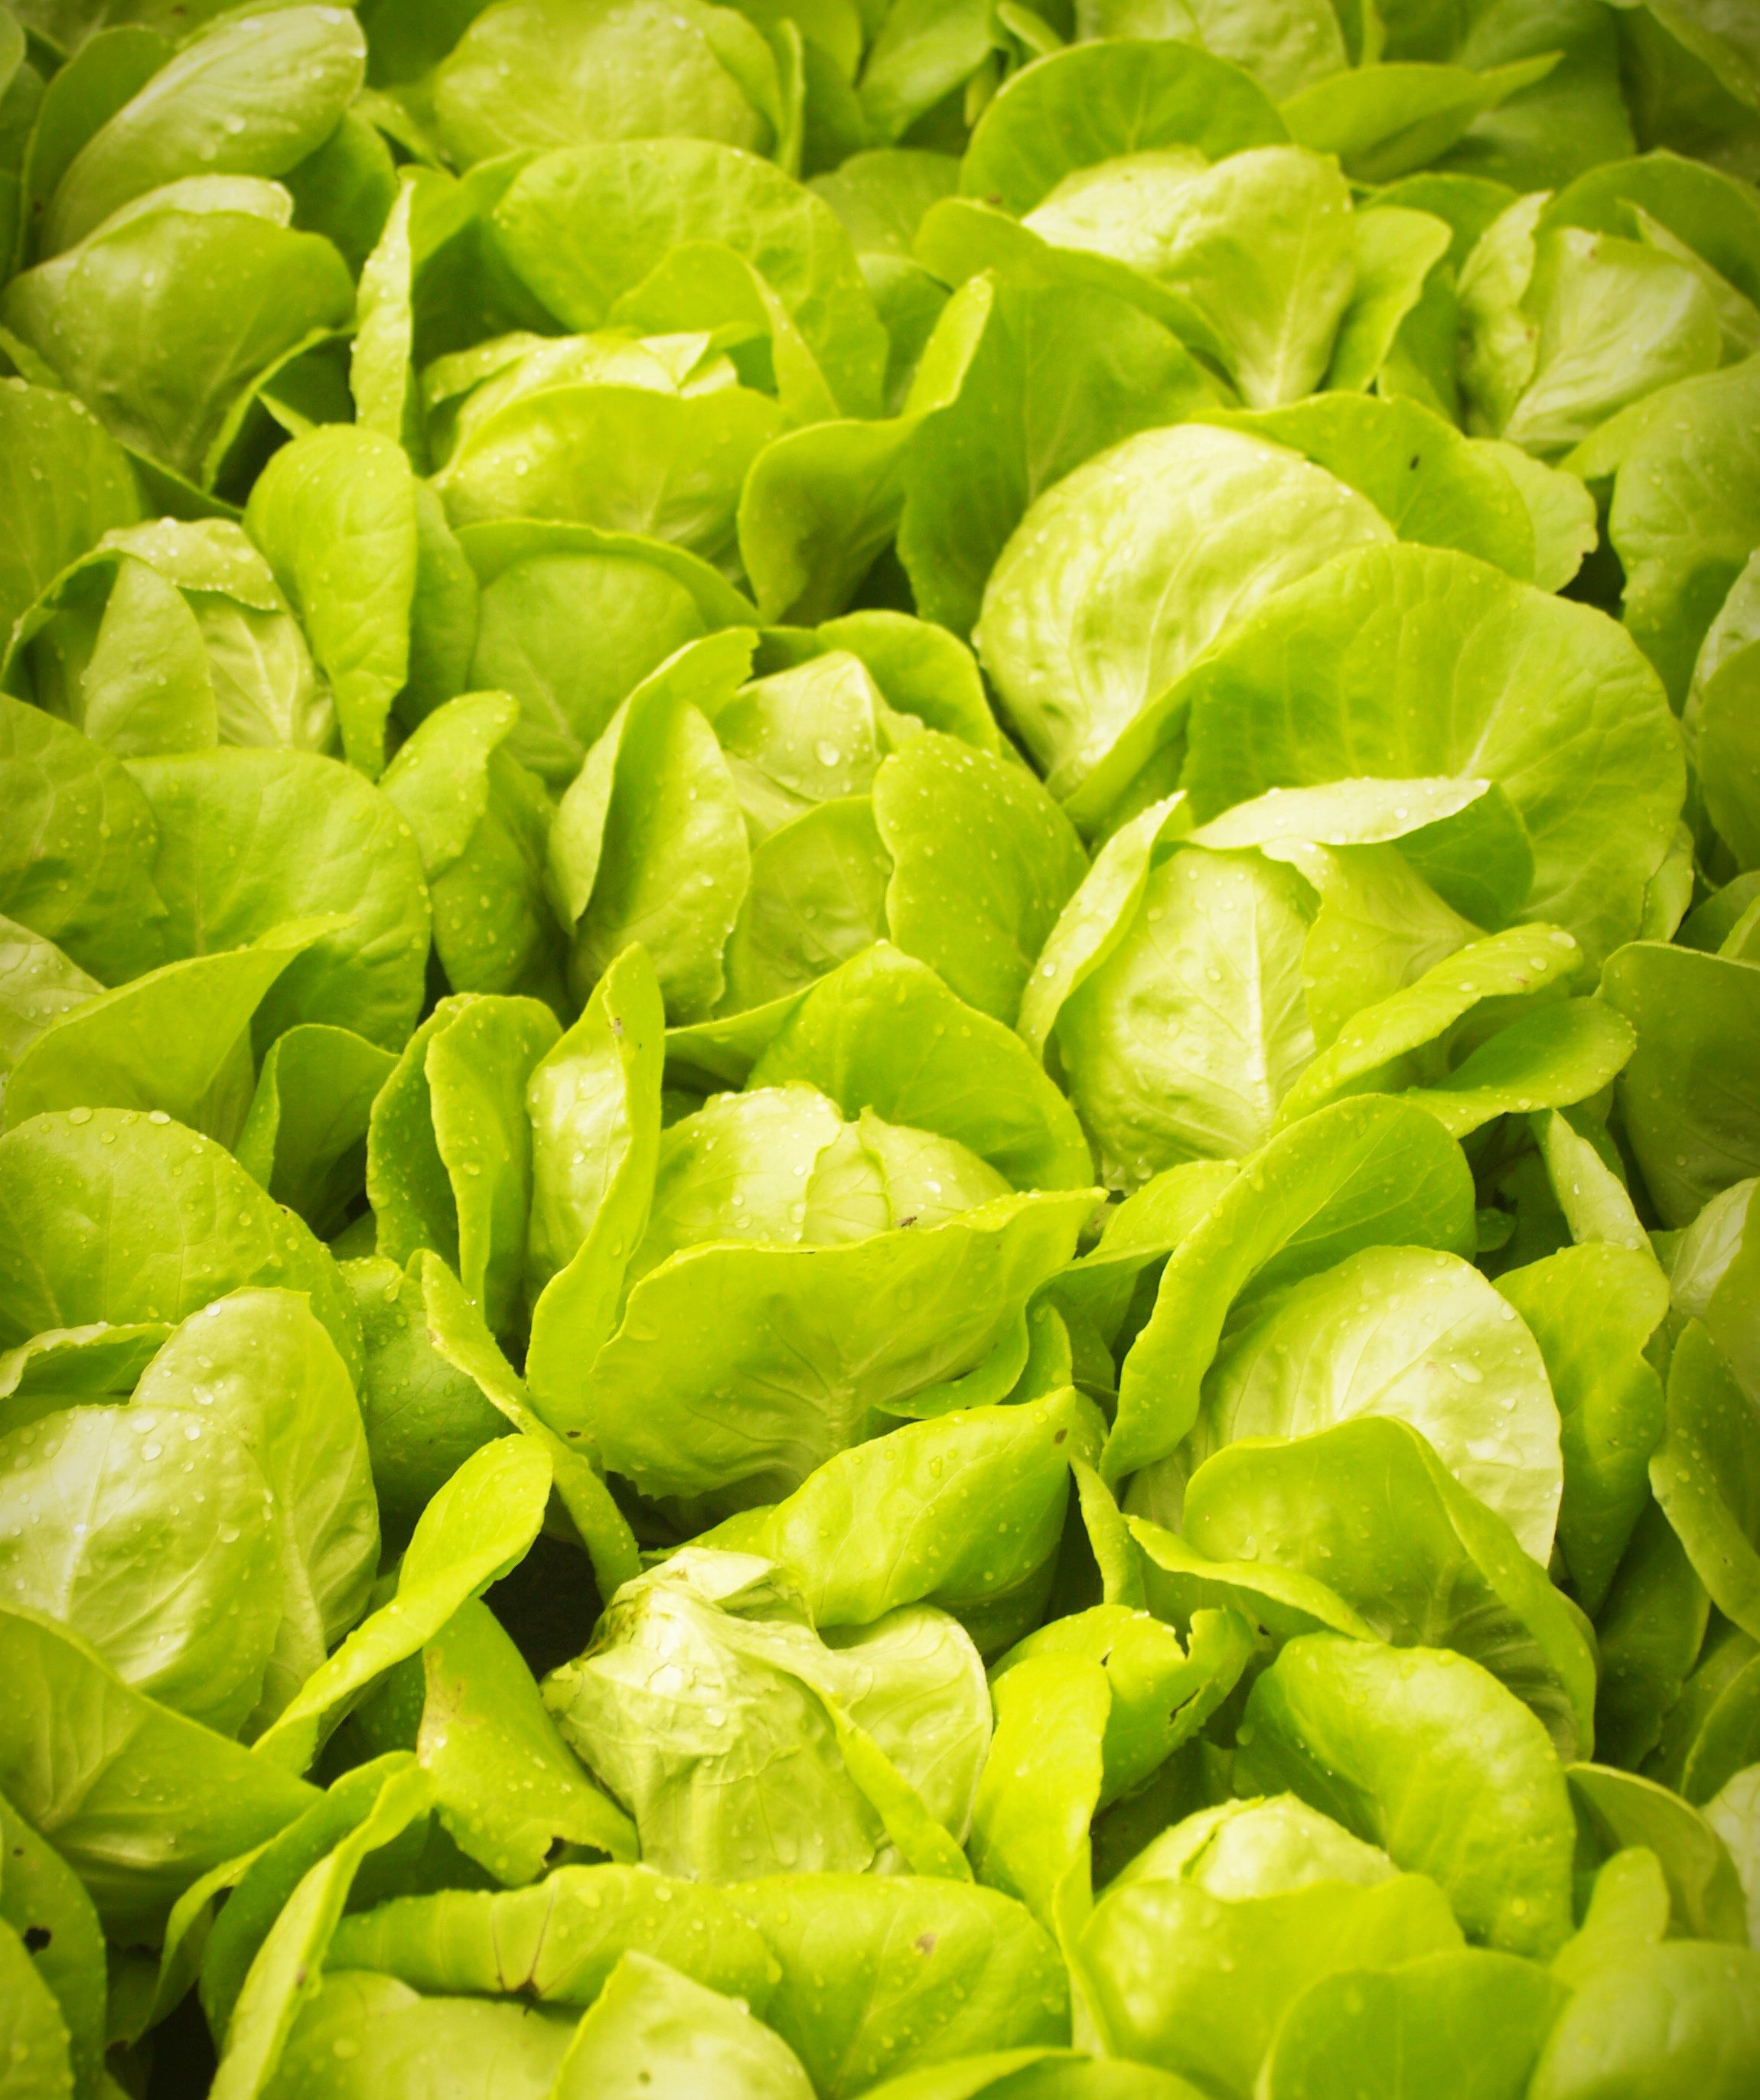
water, growth, plant, technology, row, field, farm, leaf, floral, foliage, food, produce, vegetable, grow, fresh, soil, industrial, industry, agriculture, garden, flora, modern, greenhouse, farmland, lettuce, green house, agricultural, cultivation, growing, plantation, sprinkler, cabbage, development, organic, cultivate, hydroponic, cameron highlands, aquaculture, aquiculture, brussels sprout, leaf vegetable, cruciferous vegetables, komatsuna